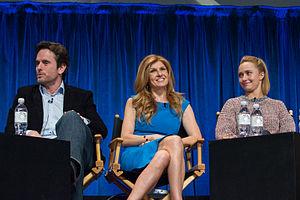
Charles Esten est un acteur et musicien américain né à Pittsburgh le 9 septembre 1965.
Nashville est une série télévisée américaine en 124 épisodes de 42 minutes créée par Callie Khouri et diffusée pour les quatre premières saisons entre le 10 octobre 2012 et le 25 mai 2016 sur le réseau ABC, puis entre le 15 décembre 2016 et le 26 juillet 2018 sur CMT et Hulu.